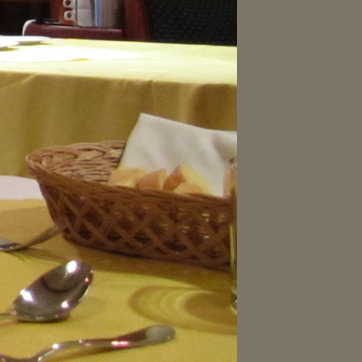
Material: food